Request Tracker

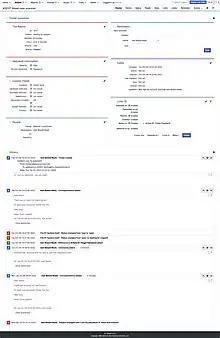
An individual RT ticket in Request Tracker 5.

Organizations of all sizes use Request Tracker to track and manage workflows, customer requests, and internal project tasks of all sorts. Among other things, RT offers custom ticket lifecycles, seamless email integration, configurable automation, and detailed permissions and roles.